Wat Khmer Palelai Monastery

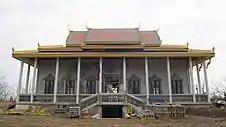
Wat Khmer Palelai Under Construction

Wat Khmer Palelai Monastery is a Cambodian Theravada Buddhist temple located in Philadelphia, Pennsylvania.